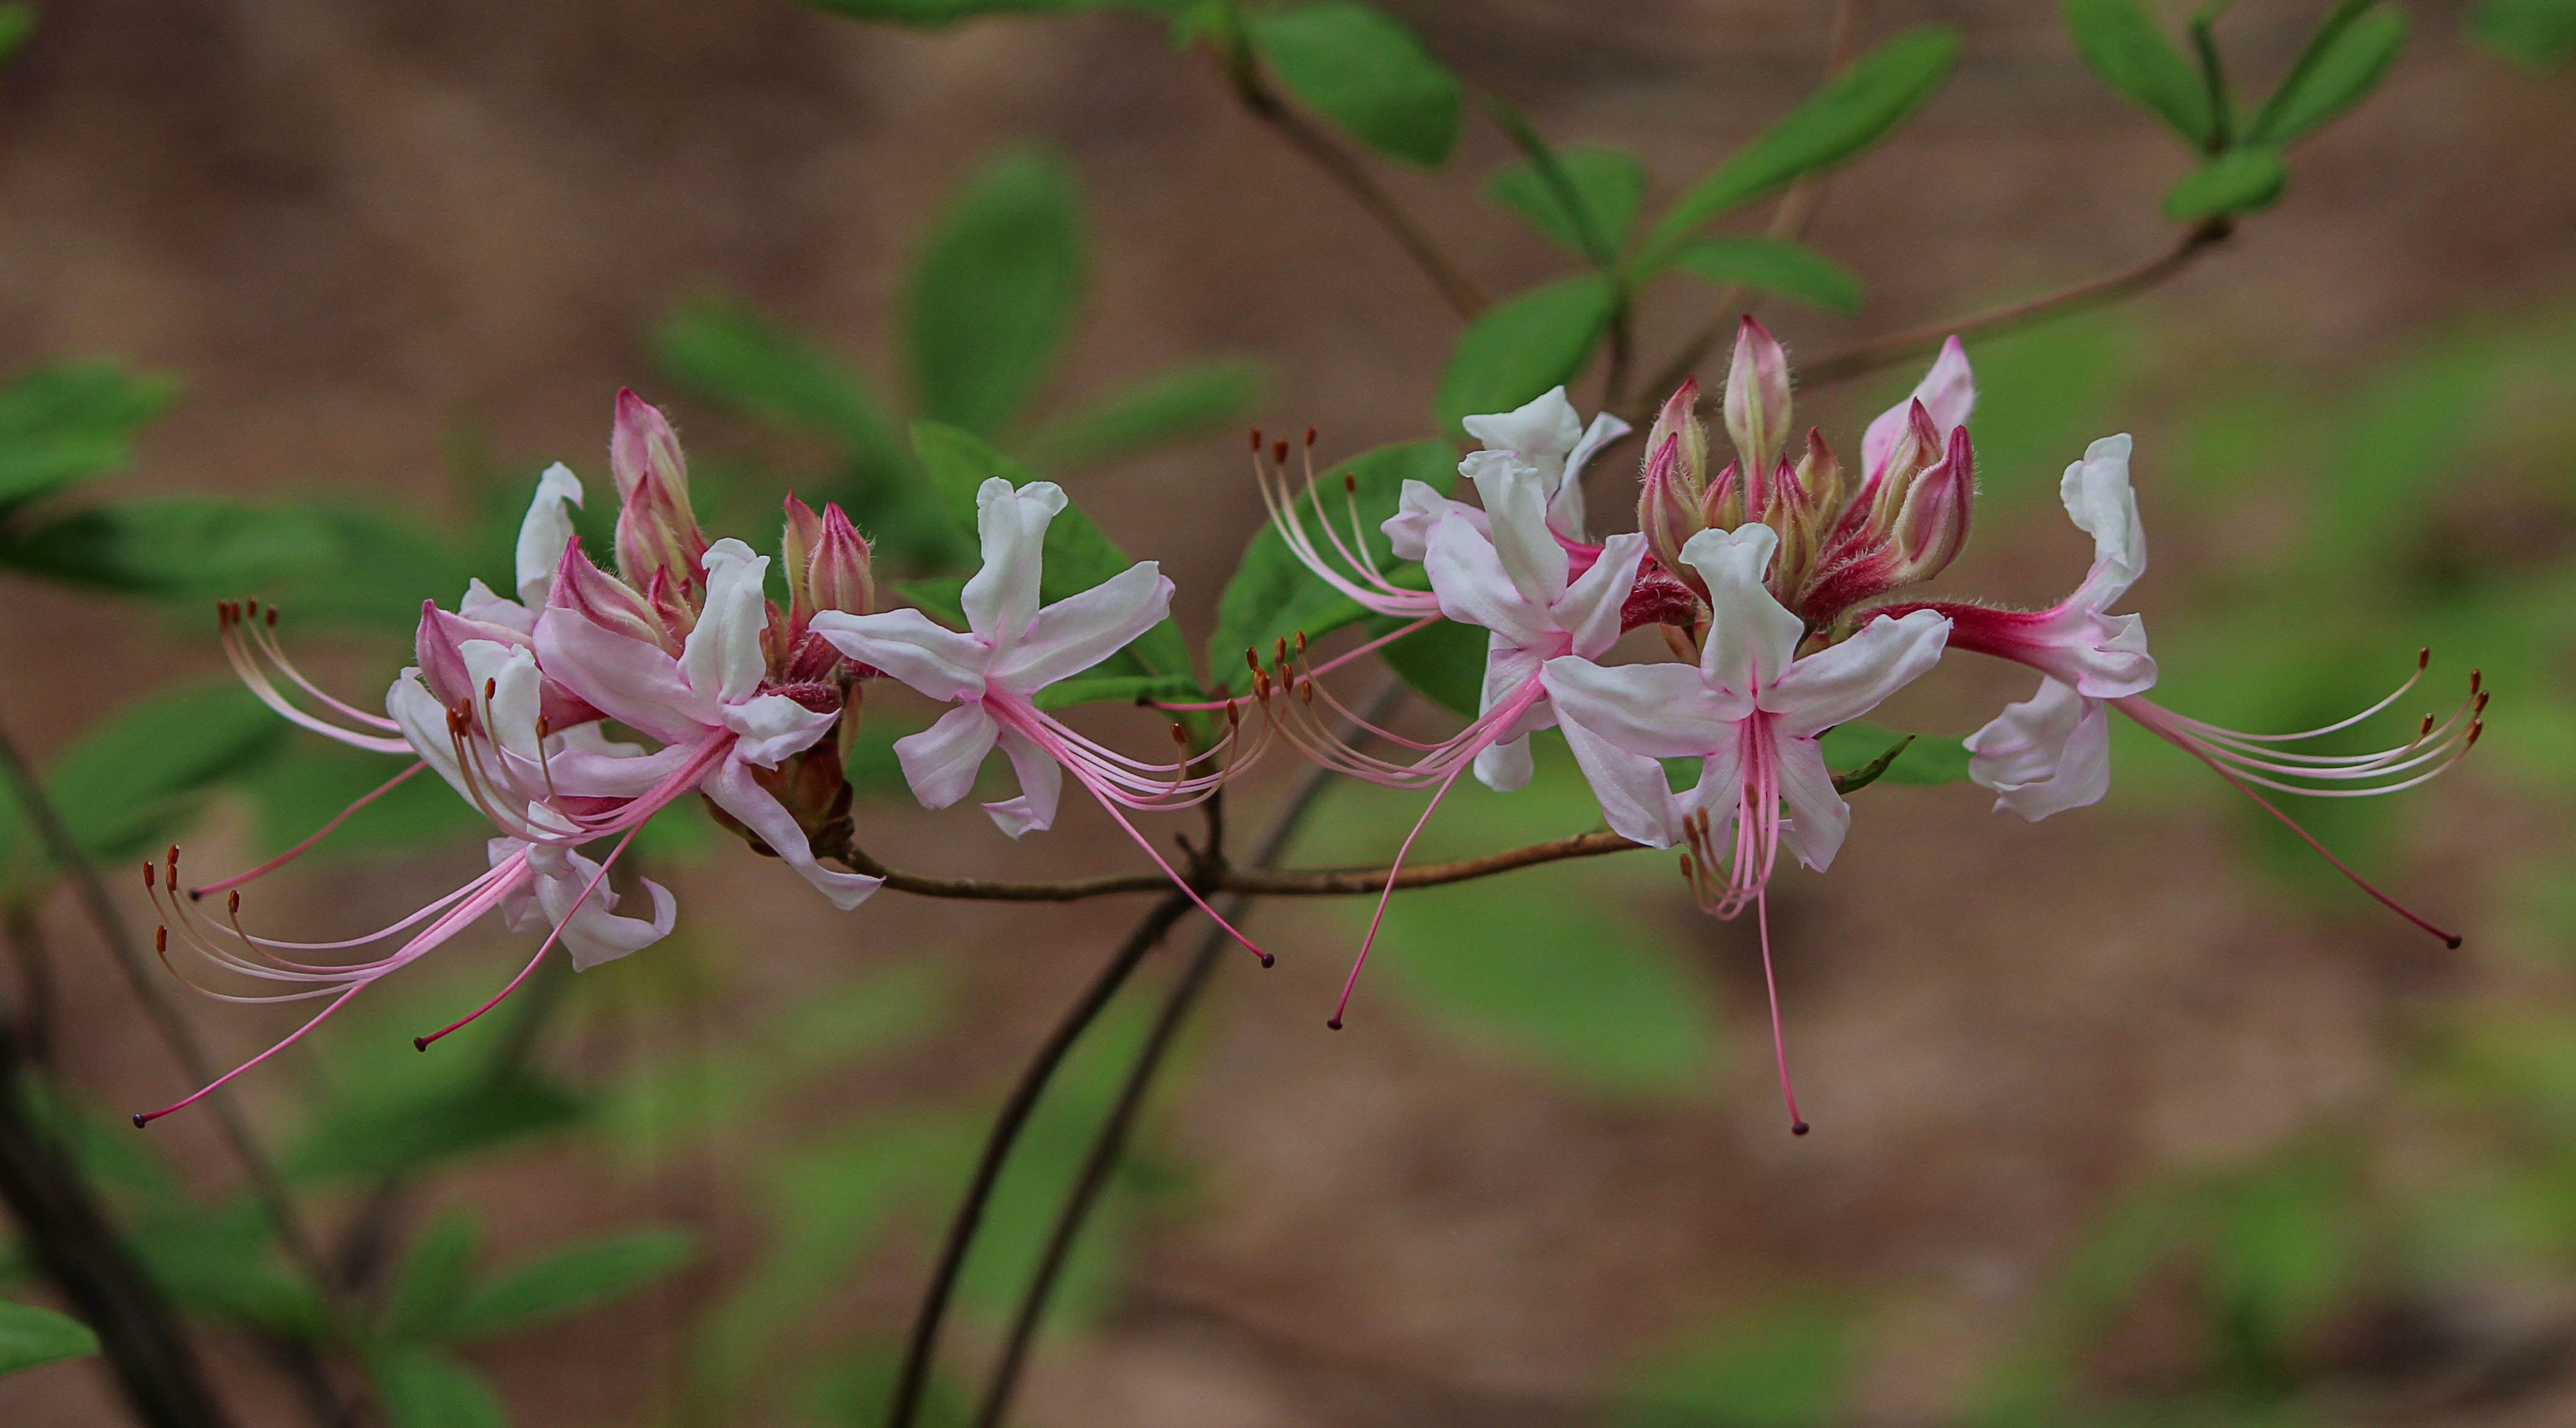
blossom, plant, stem, leaf, flower, petal, bloom, floral, environment, decoration, herb, natural, botany, agriculture, flora, botanical, wildflower, outdoors, vegetation, shrub, wildflowers, horticulture, organic, macro photography, flowering plant, appalachian mountains, woody plant, land plant, wild azalea, pinxter flower, pinxterbloom, rhododendron periclymenoides